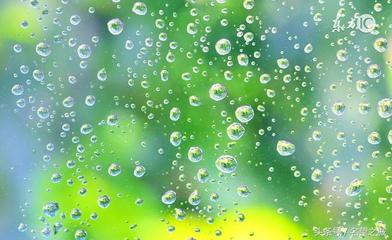
Weather: rain or strom